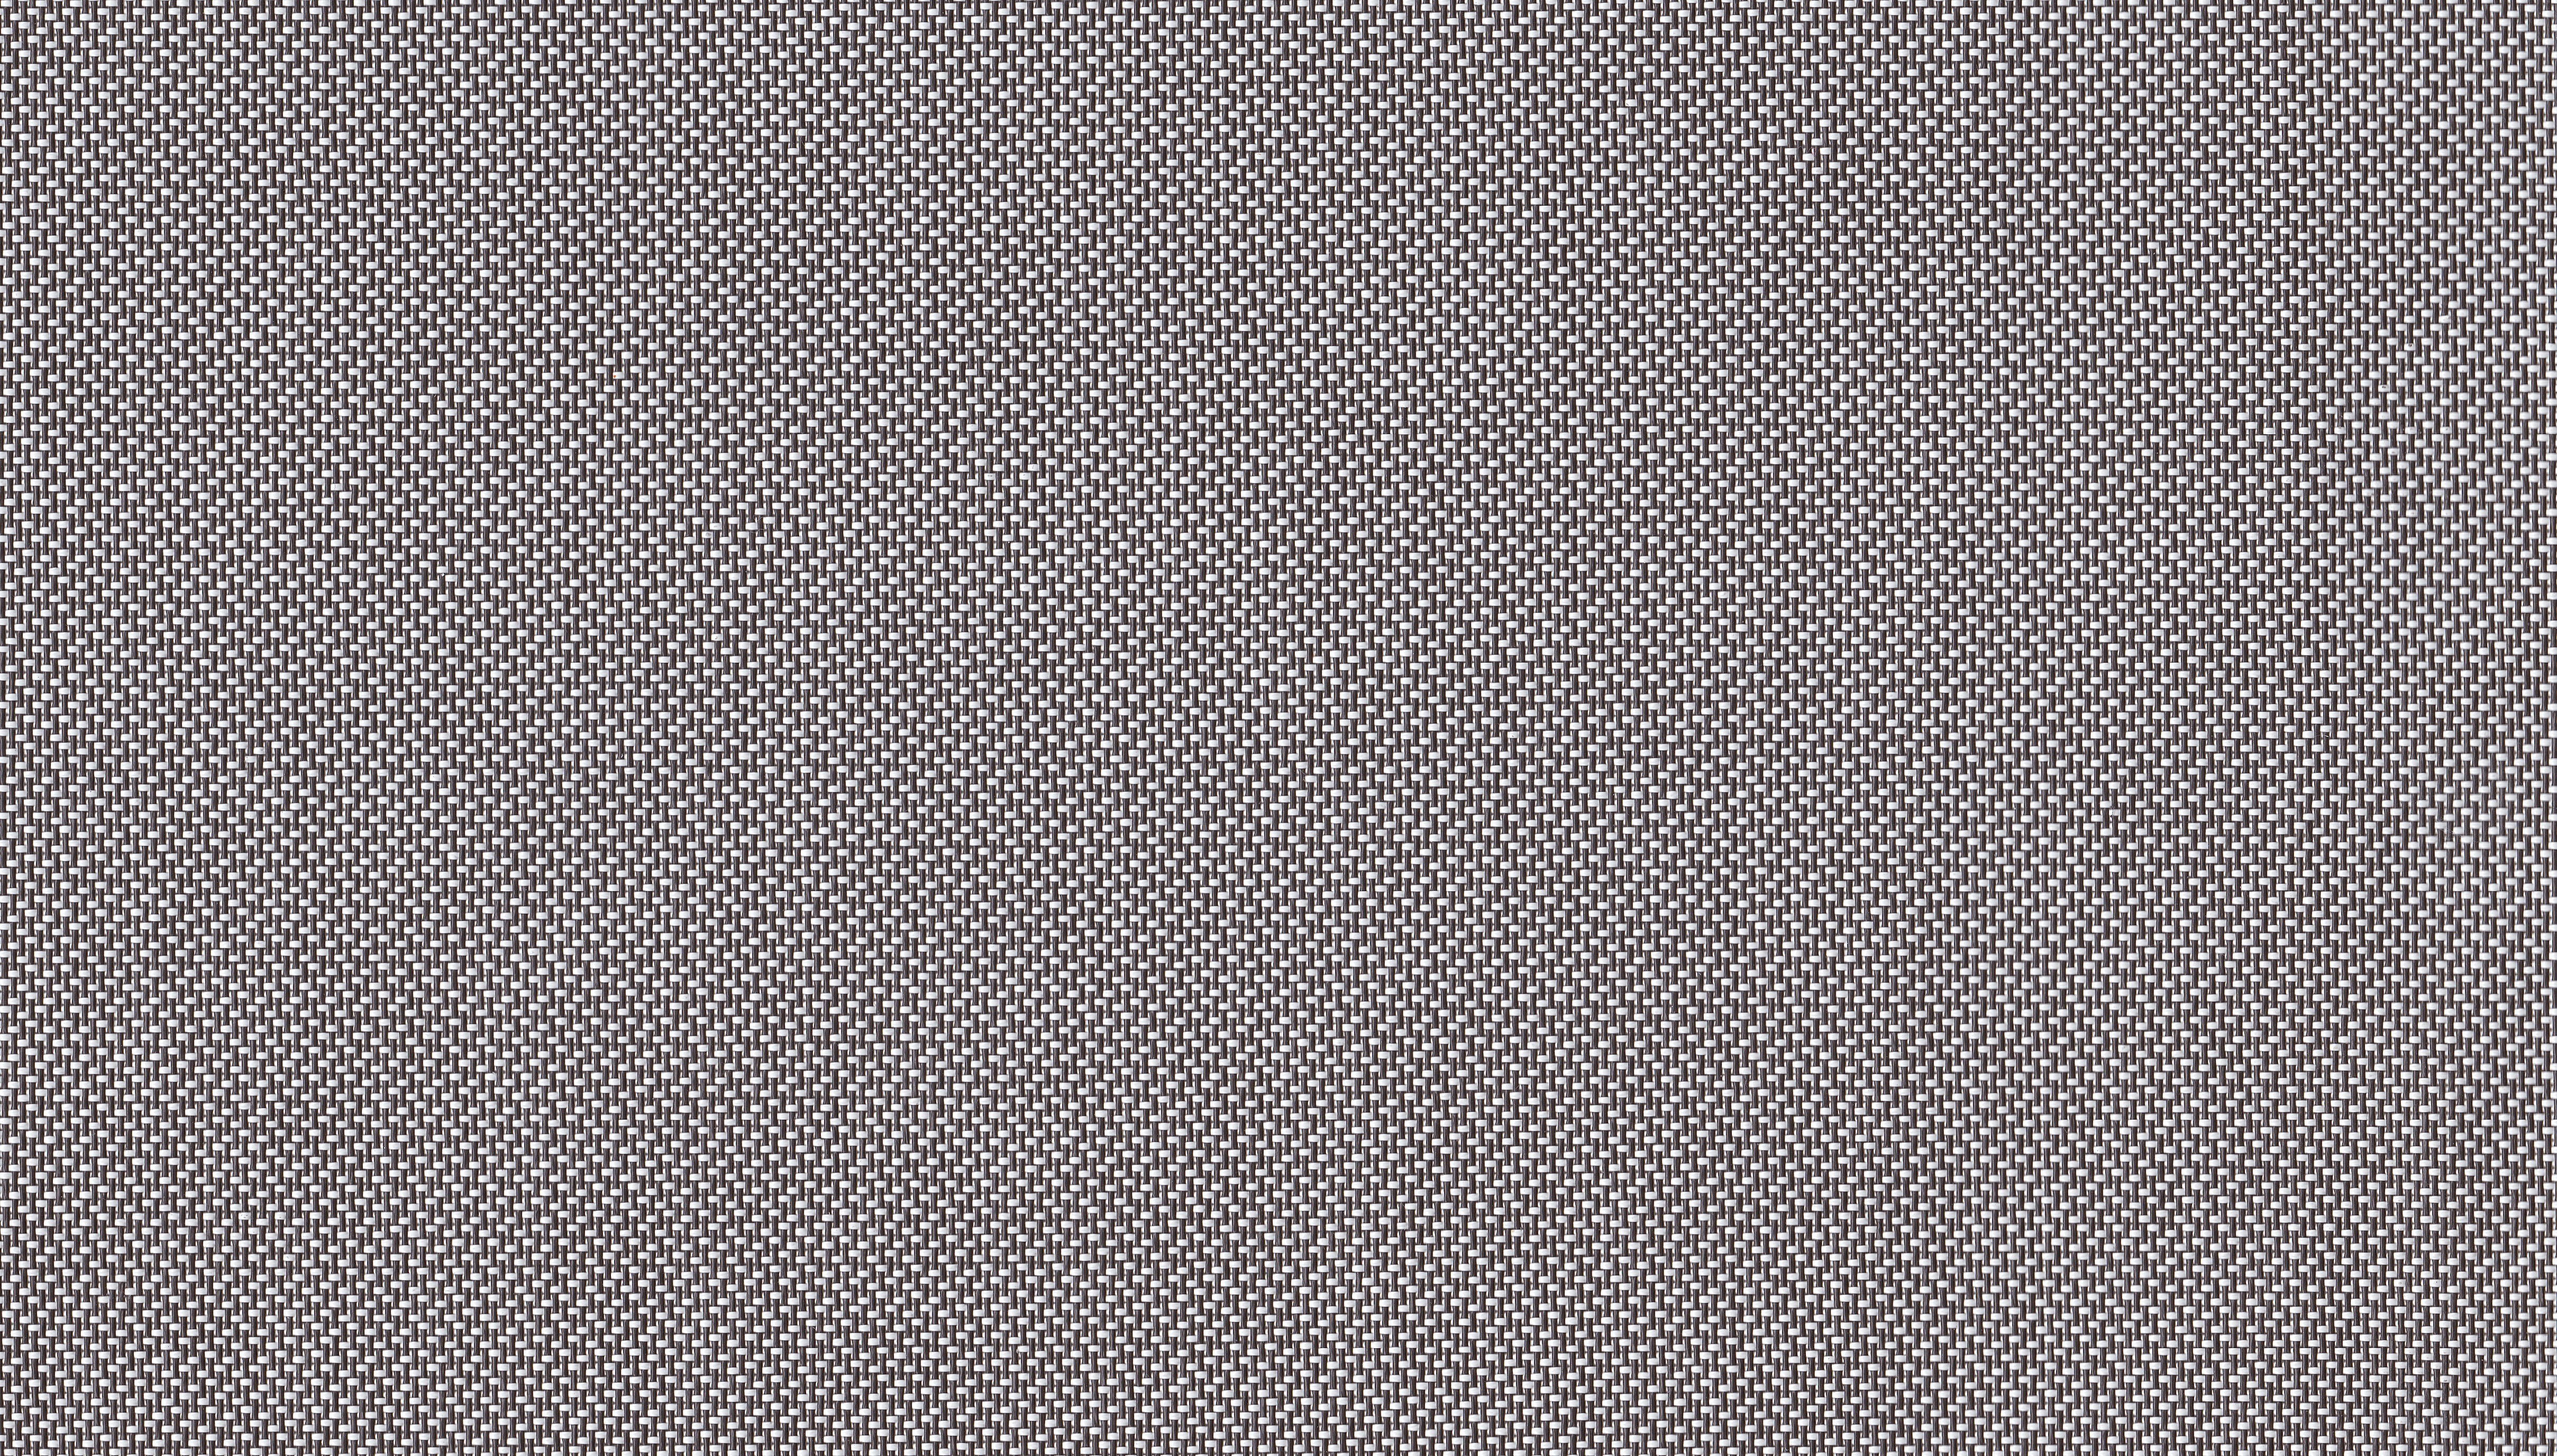
texture, floor, pattern, line, macro, gray, material, weave, fabric, thread, textile, background, design, net, mesh, quality, woven, weaving, flooring, polyester